Honorary Order of the Palm

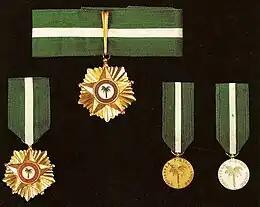
Honorary Order of the Palm and Honorary Medals in Gold and Silver

The Honorary Order of the Palm (Dutch: "Ere-Orde van de Palm") is a military and civil state decoration of the Republic of Suriname. The Order was instituted in 1975 at the independence of Suriname and replaced the Dutch Order of Orange-Nassau. It is awarded to individuals for special service in the civil or military field. Foreigners are also eligible for this order. The president of Suriname is the Grand Master of the order.